Moscow, Cheryomushki

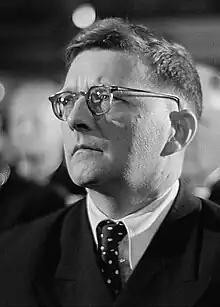
Dmitri Shostakovich in 1950

Moscow, Cheryomushki ("Moskva, Cheryómushki") is an operetta in three acts by Dmitri Shostakovich, his Op. 105. It is sometimes referred to as simply Cheryomushki. Cheryomushki is a district in Moscow full of cheap subsidized housing built in 1956, and the word is also commonly used for such housing projects in general.